Eduardo Frei Montalva

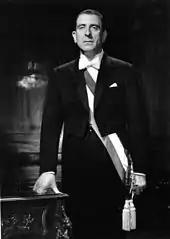
Presidente Eduardo Frei Montalva (1964–1970)

Frei's administration began many reforms in Chilean society. "Promoción Popular" (Social Promotion), "Reforma Agraria" (Agrarian Reform), "Reforma Educacional" (Education Reform), and "Juntas de Vecinos" (Neighborhood Associations) were some of his main projects. He also took measures to rationalize drug supply. On 4 September 1964, having one of the highest turnouts in Chilean history, Frei Montalva was elected President of the Republic of Chile. He took office two months later, on November 4.